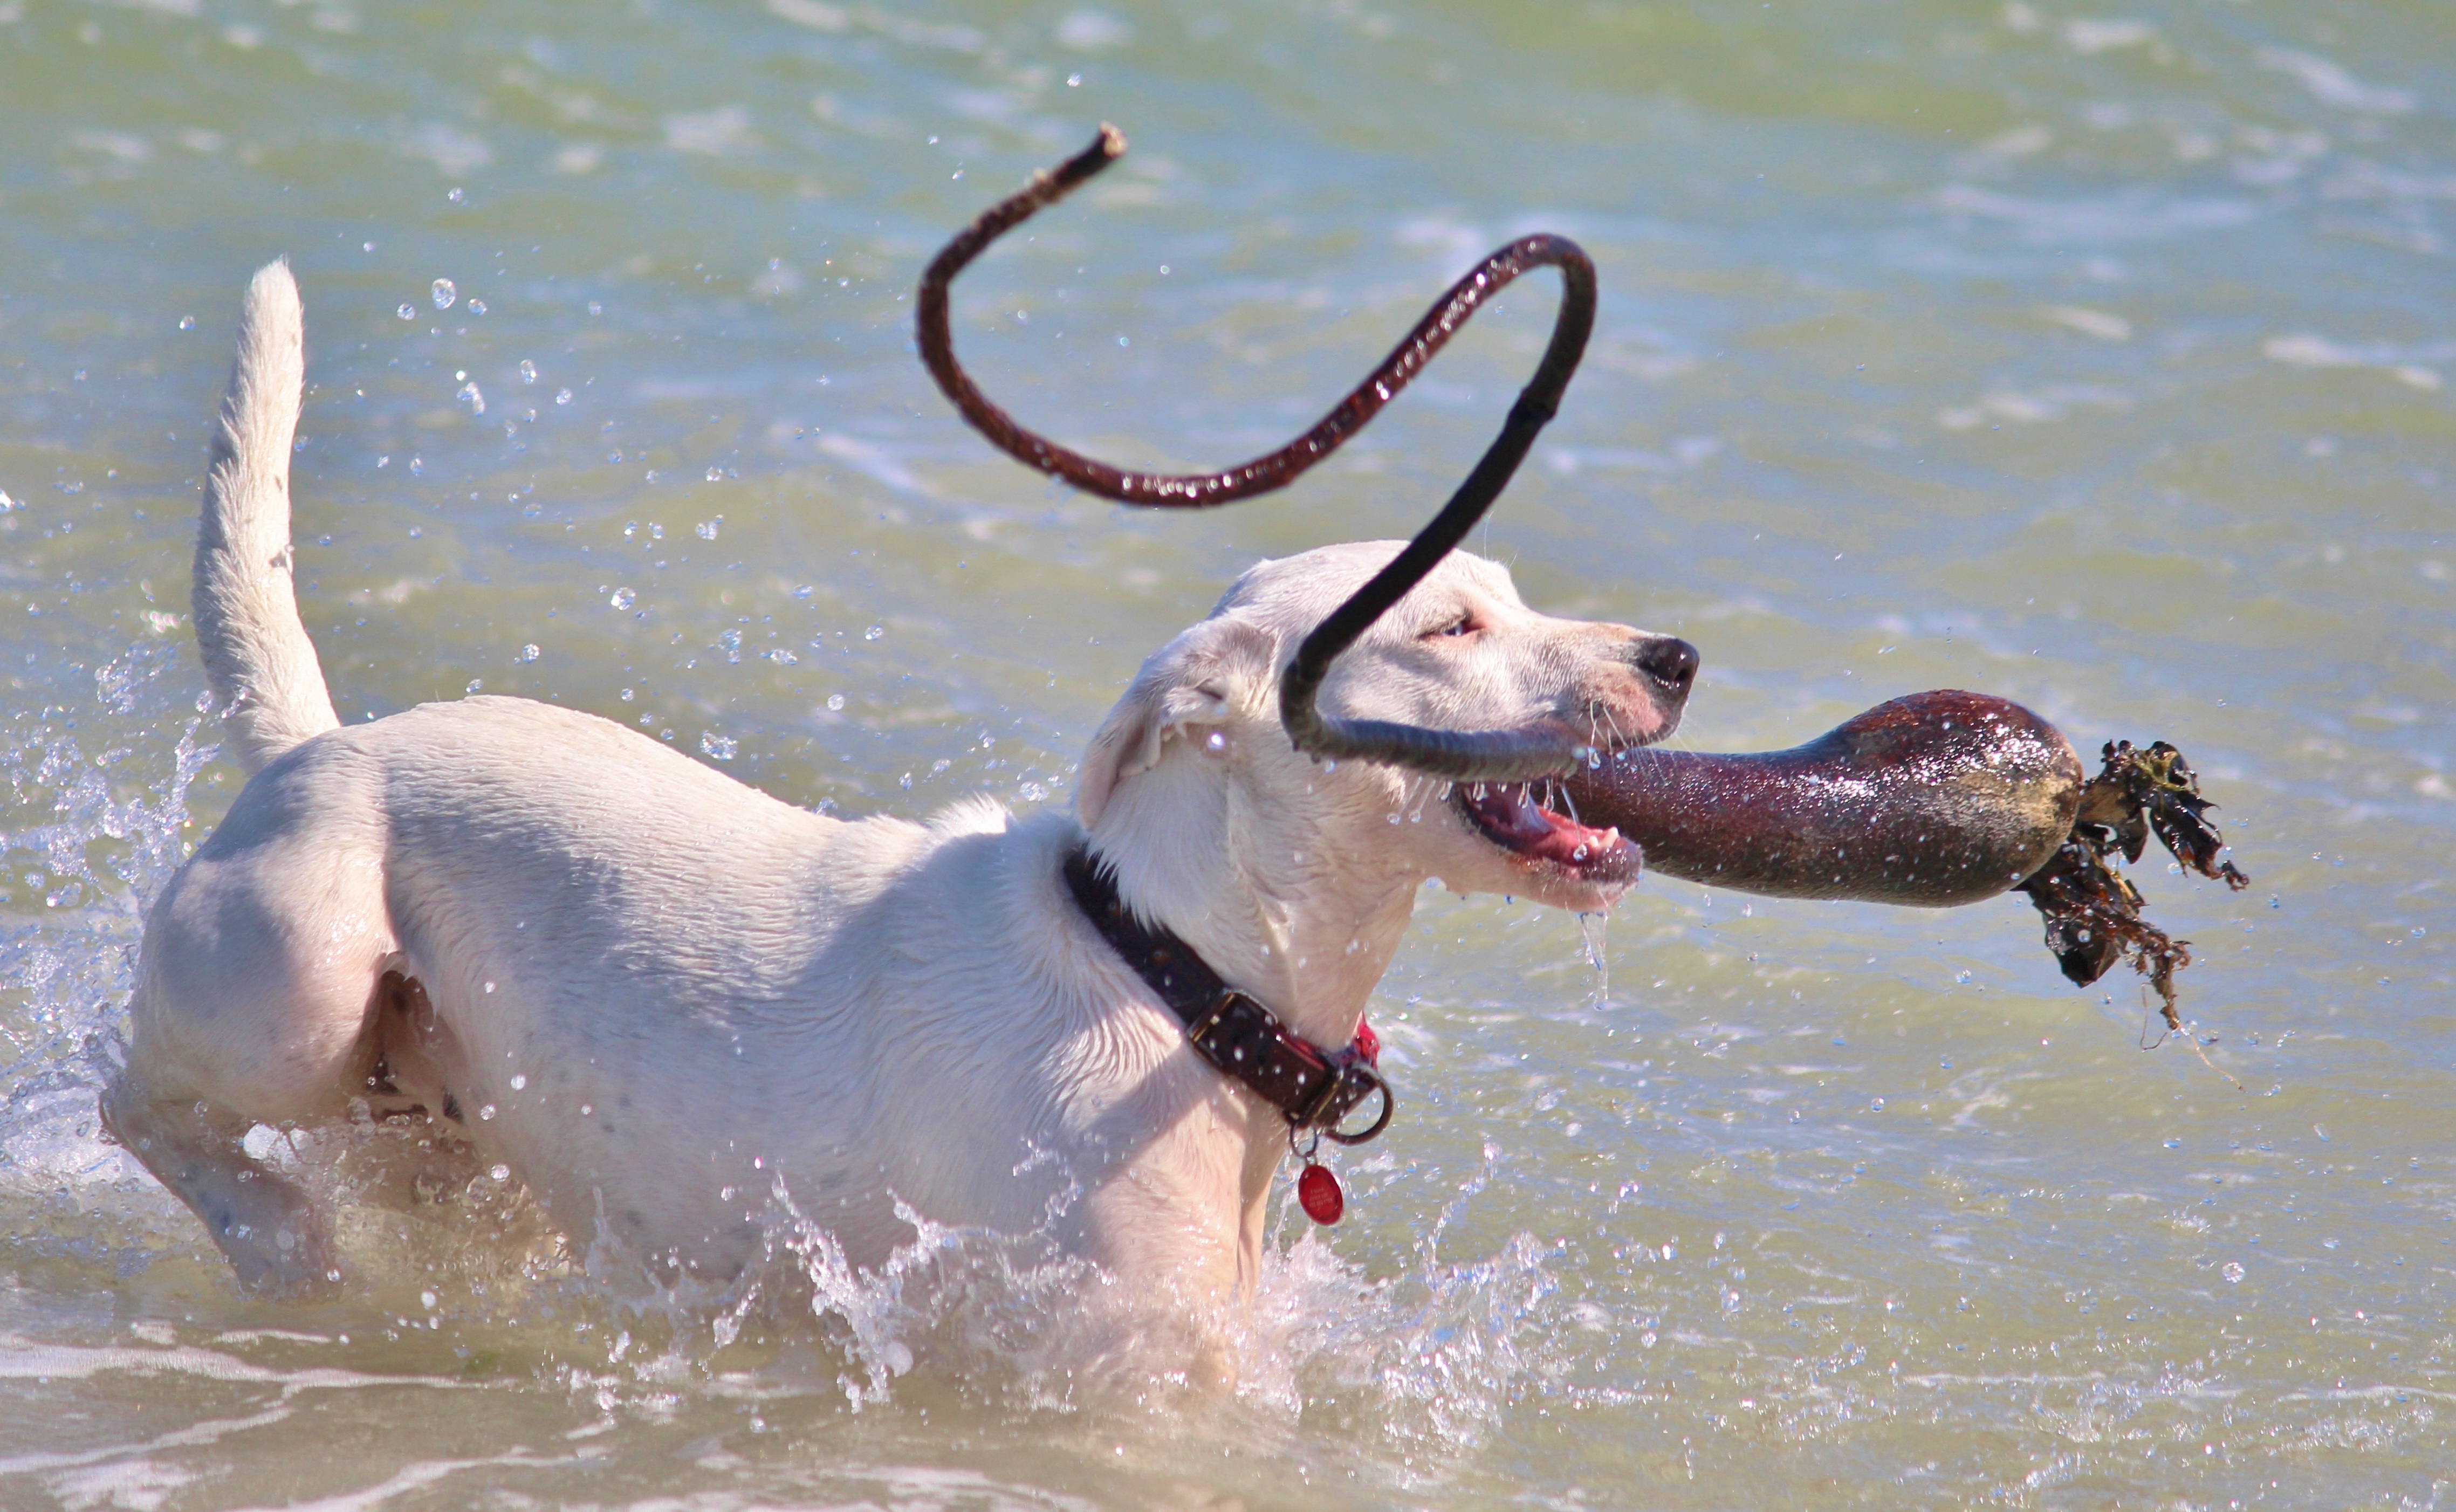
water, play, dog, jump, swim, mammal, fun, vertebrate, active, batons, retrieve, dog like mammal